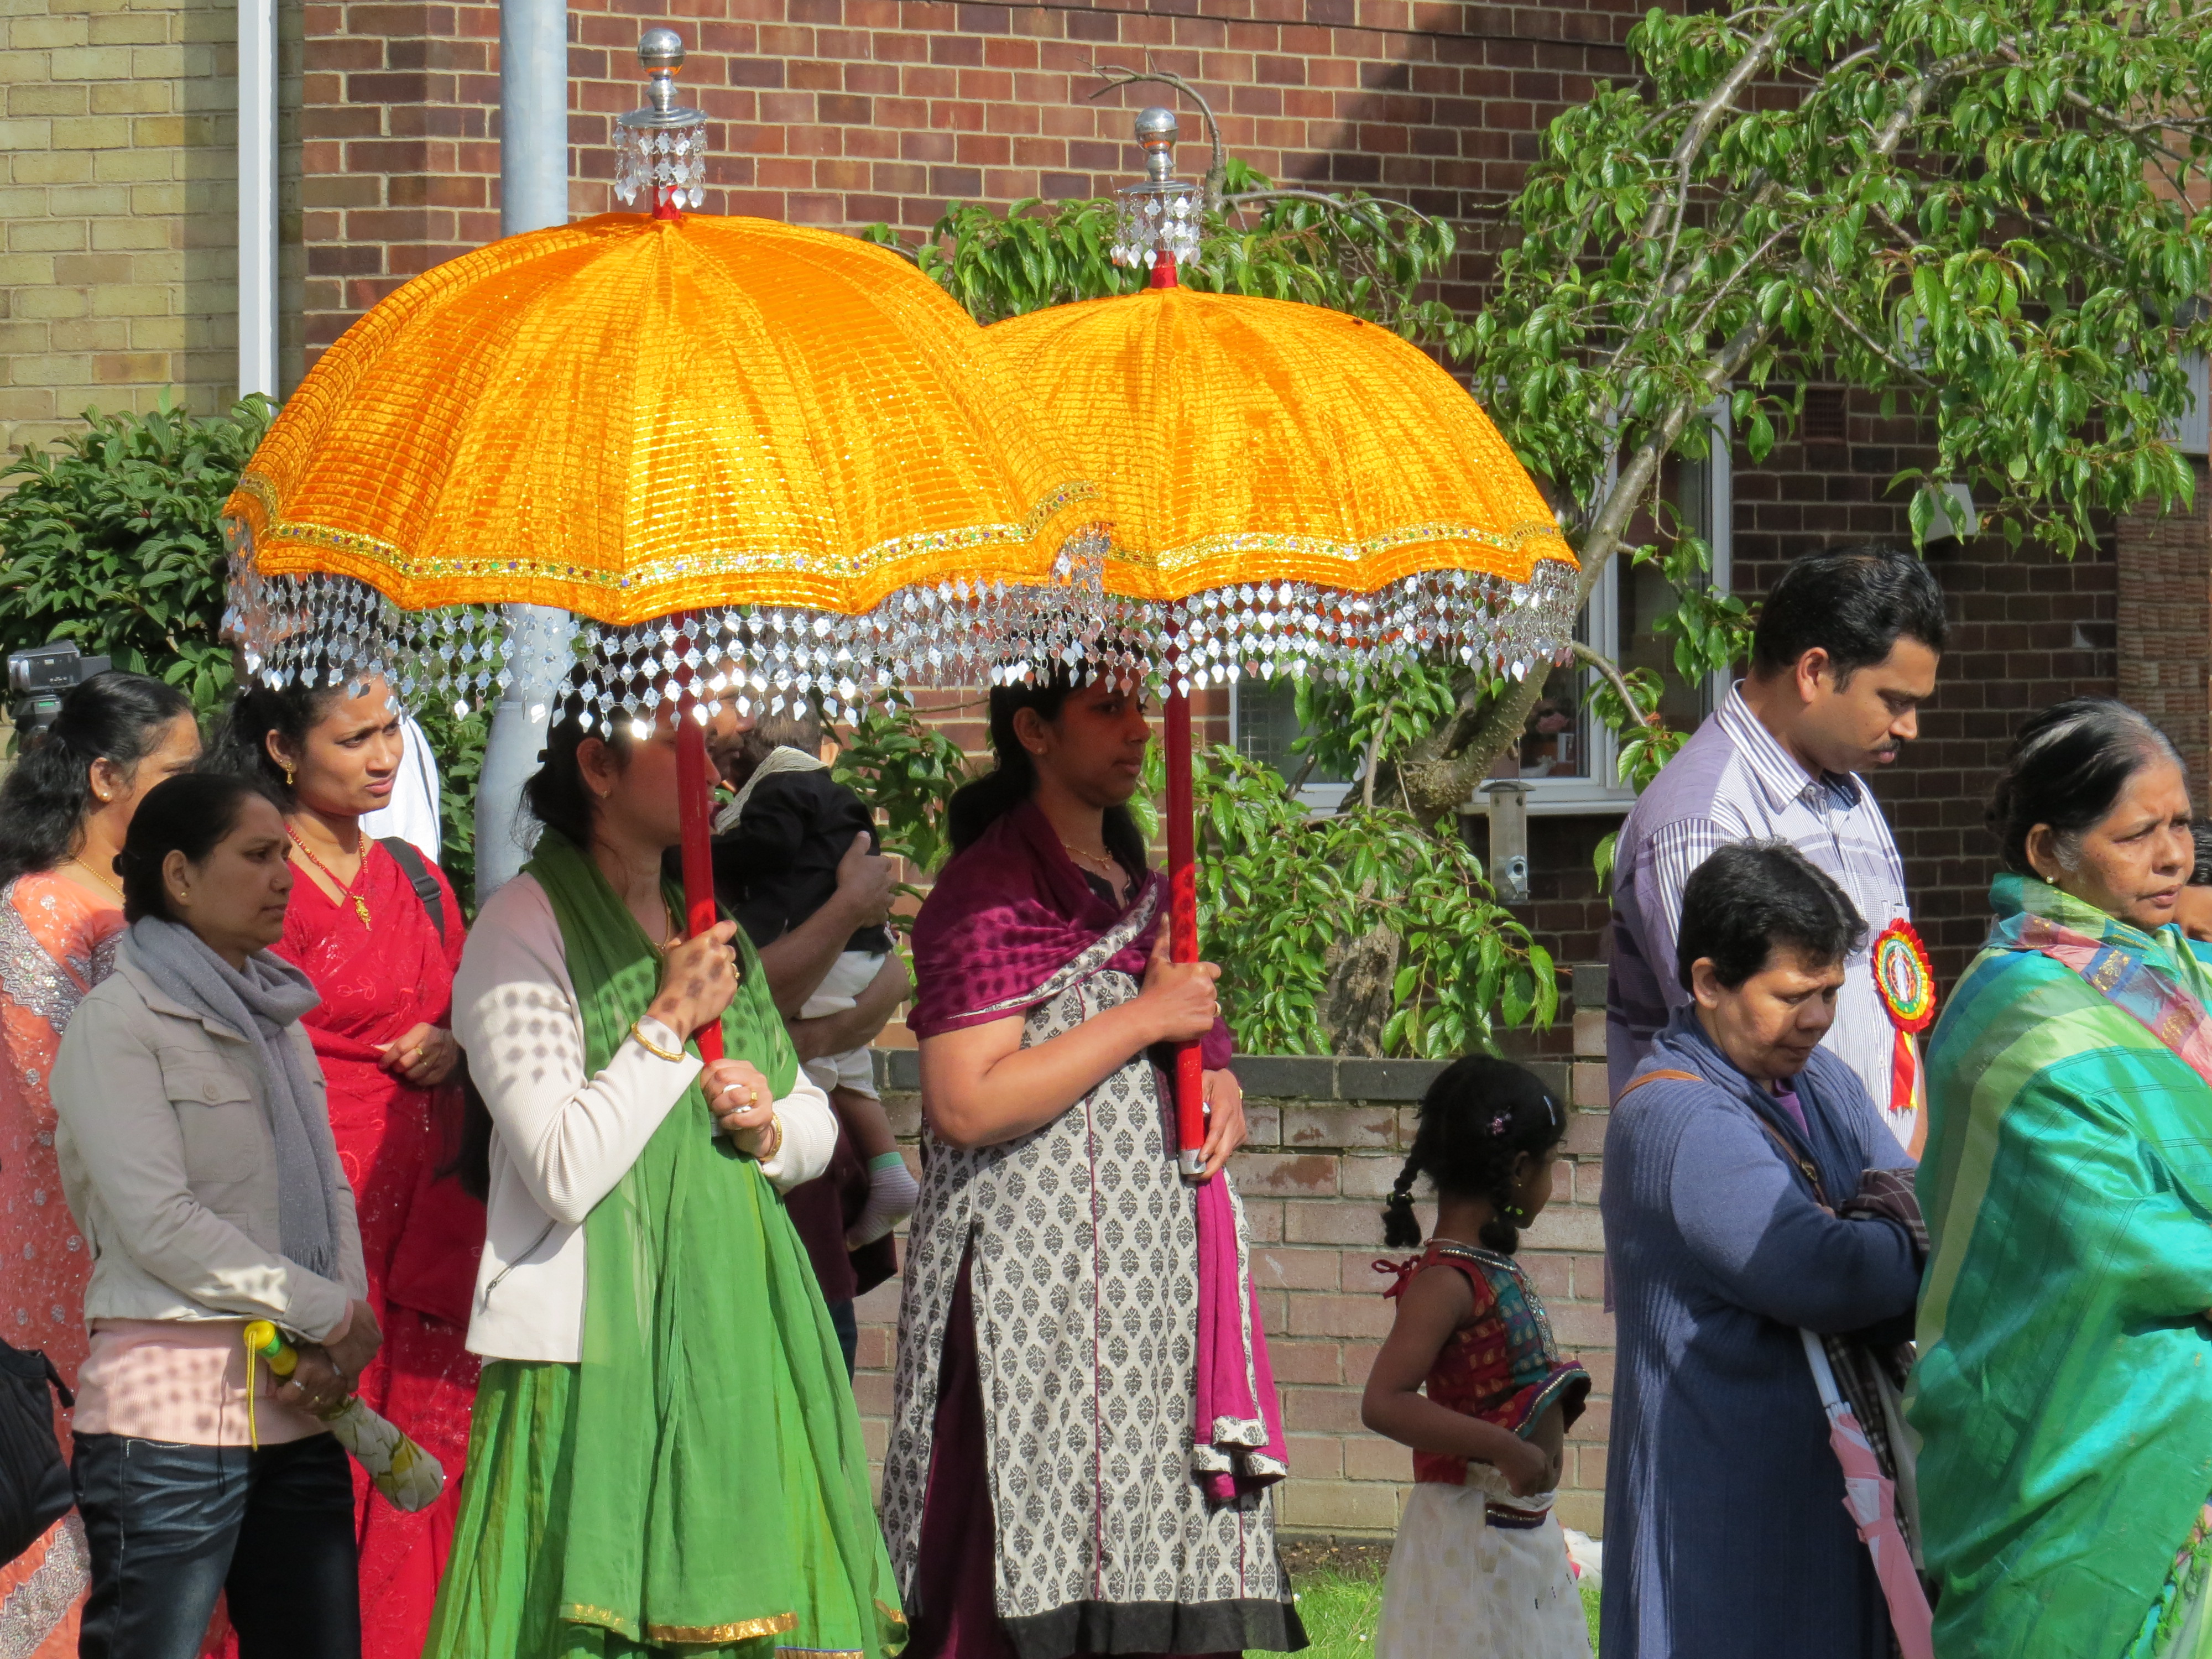
community, market, tourism, uk, temple, tradition, peterborough, ourladypeaceprocession